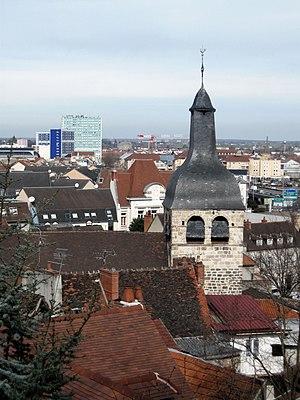
Église Saint-Pierre, Montluçon, Allier, France
Cet article recense les monuments historiques de Montluçon, en France.